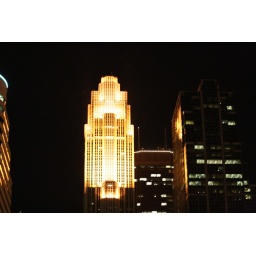
Taken out my car window while stuck in traffic on 3rd